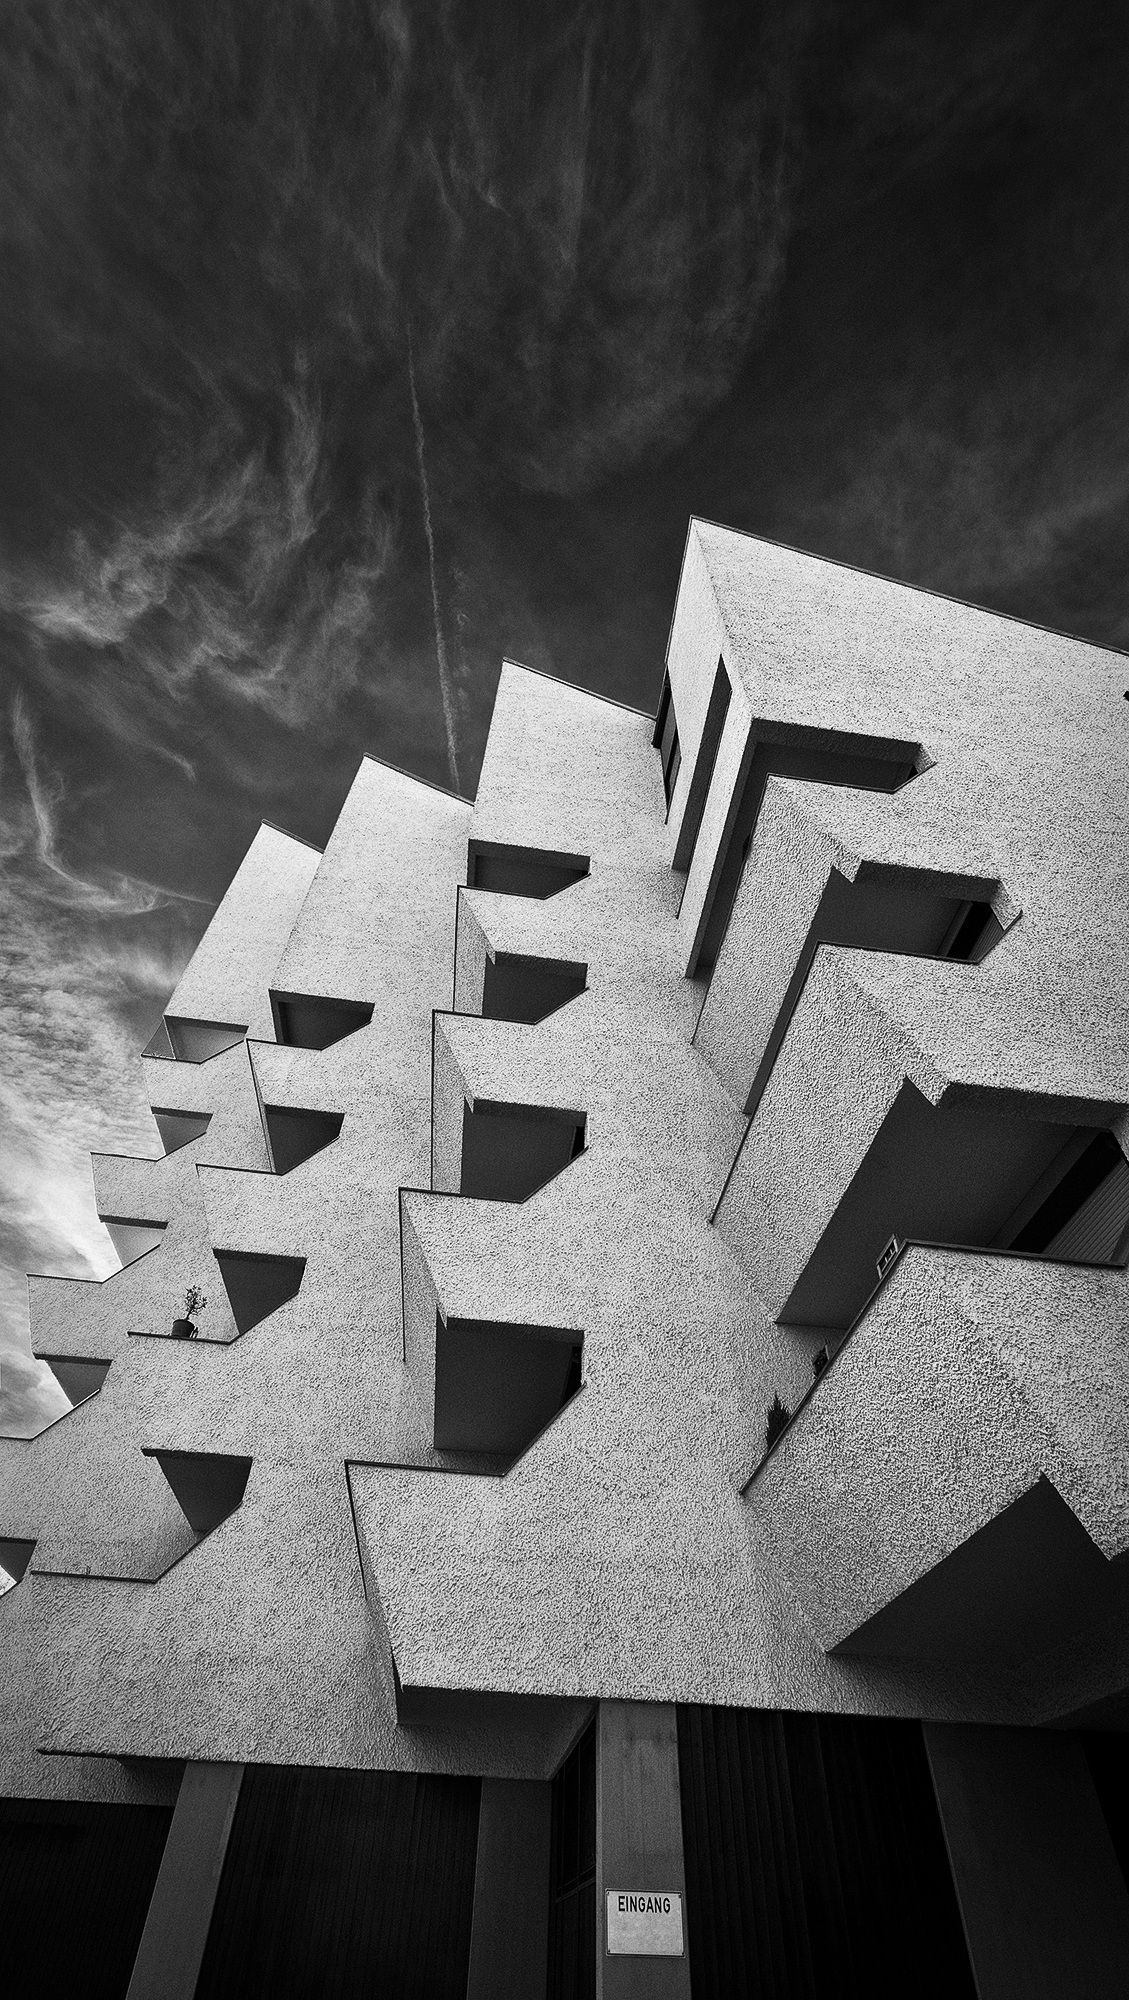
wing, light, black and white, white, number, balcony, line, shadow, darkness, black, monochrome, circle, font, illustration, design, symmetry, image, shape, regensburg, monochrome photography, houses view